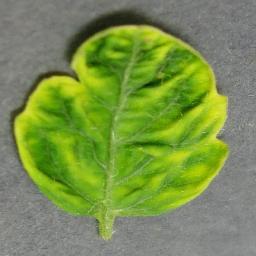
Label: Tomato___Tomato_Yellow_Leaf_Curl_Virus